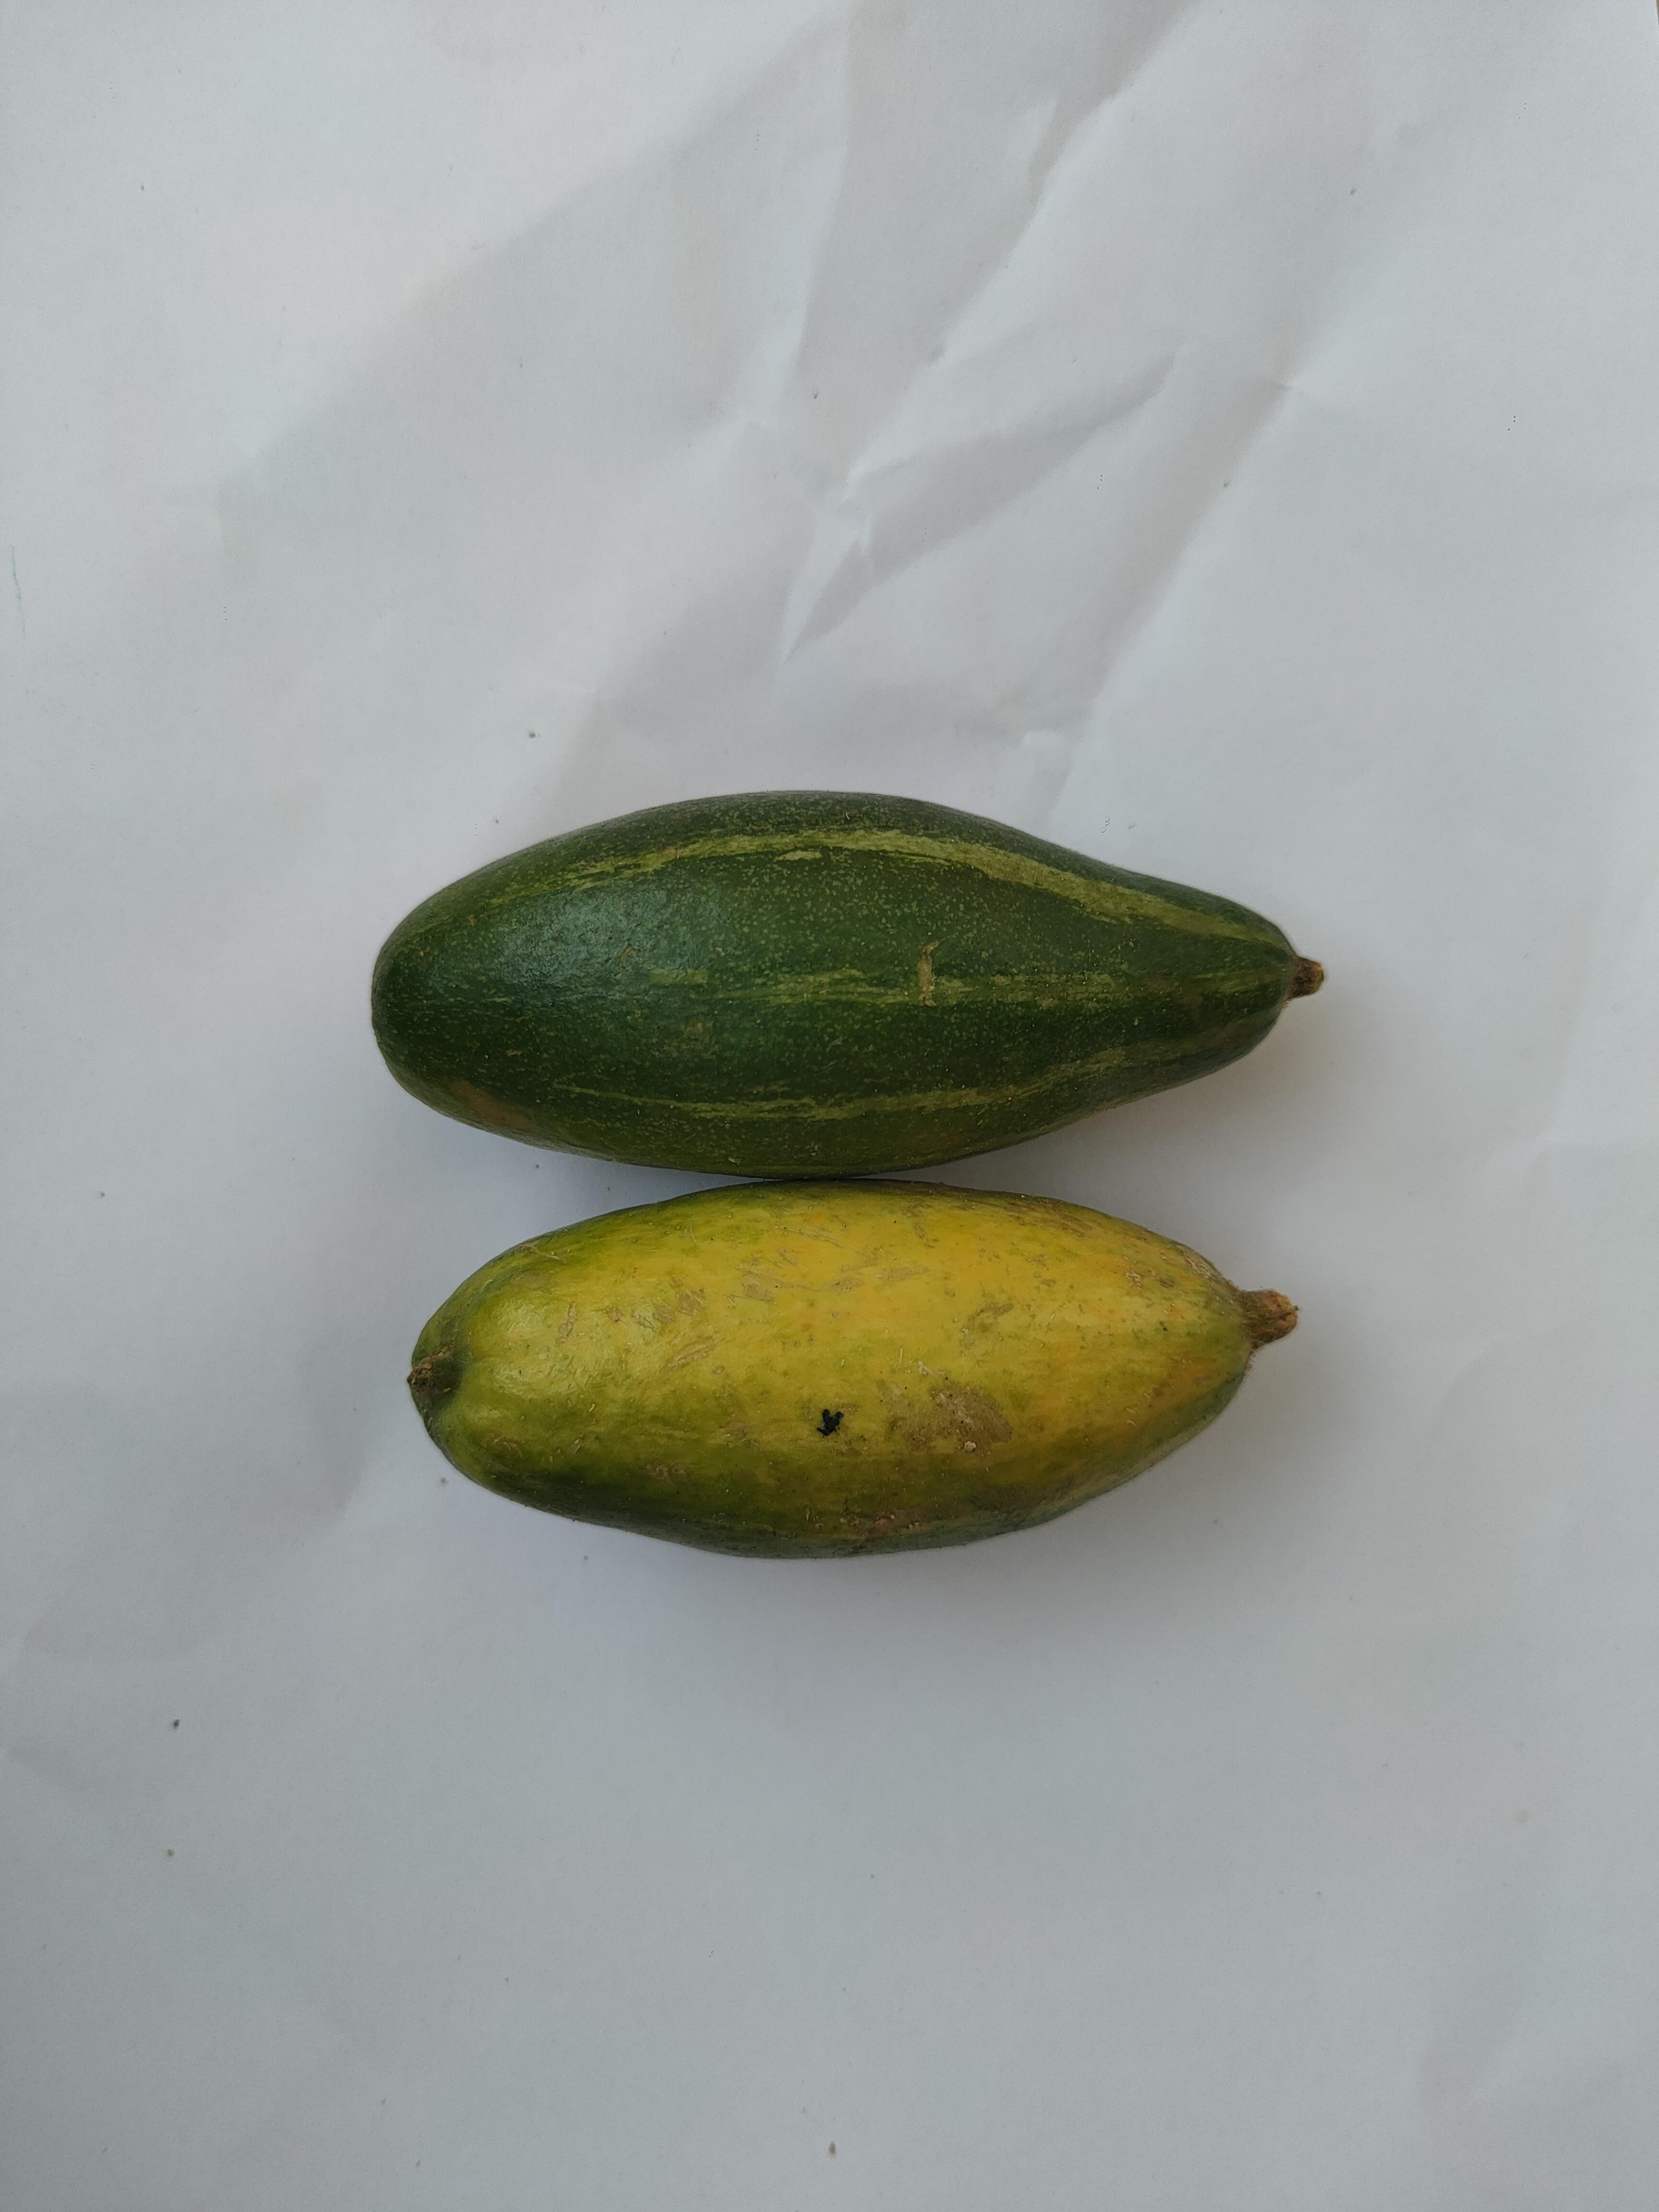
Label: Pointed gourd